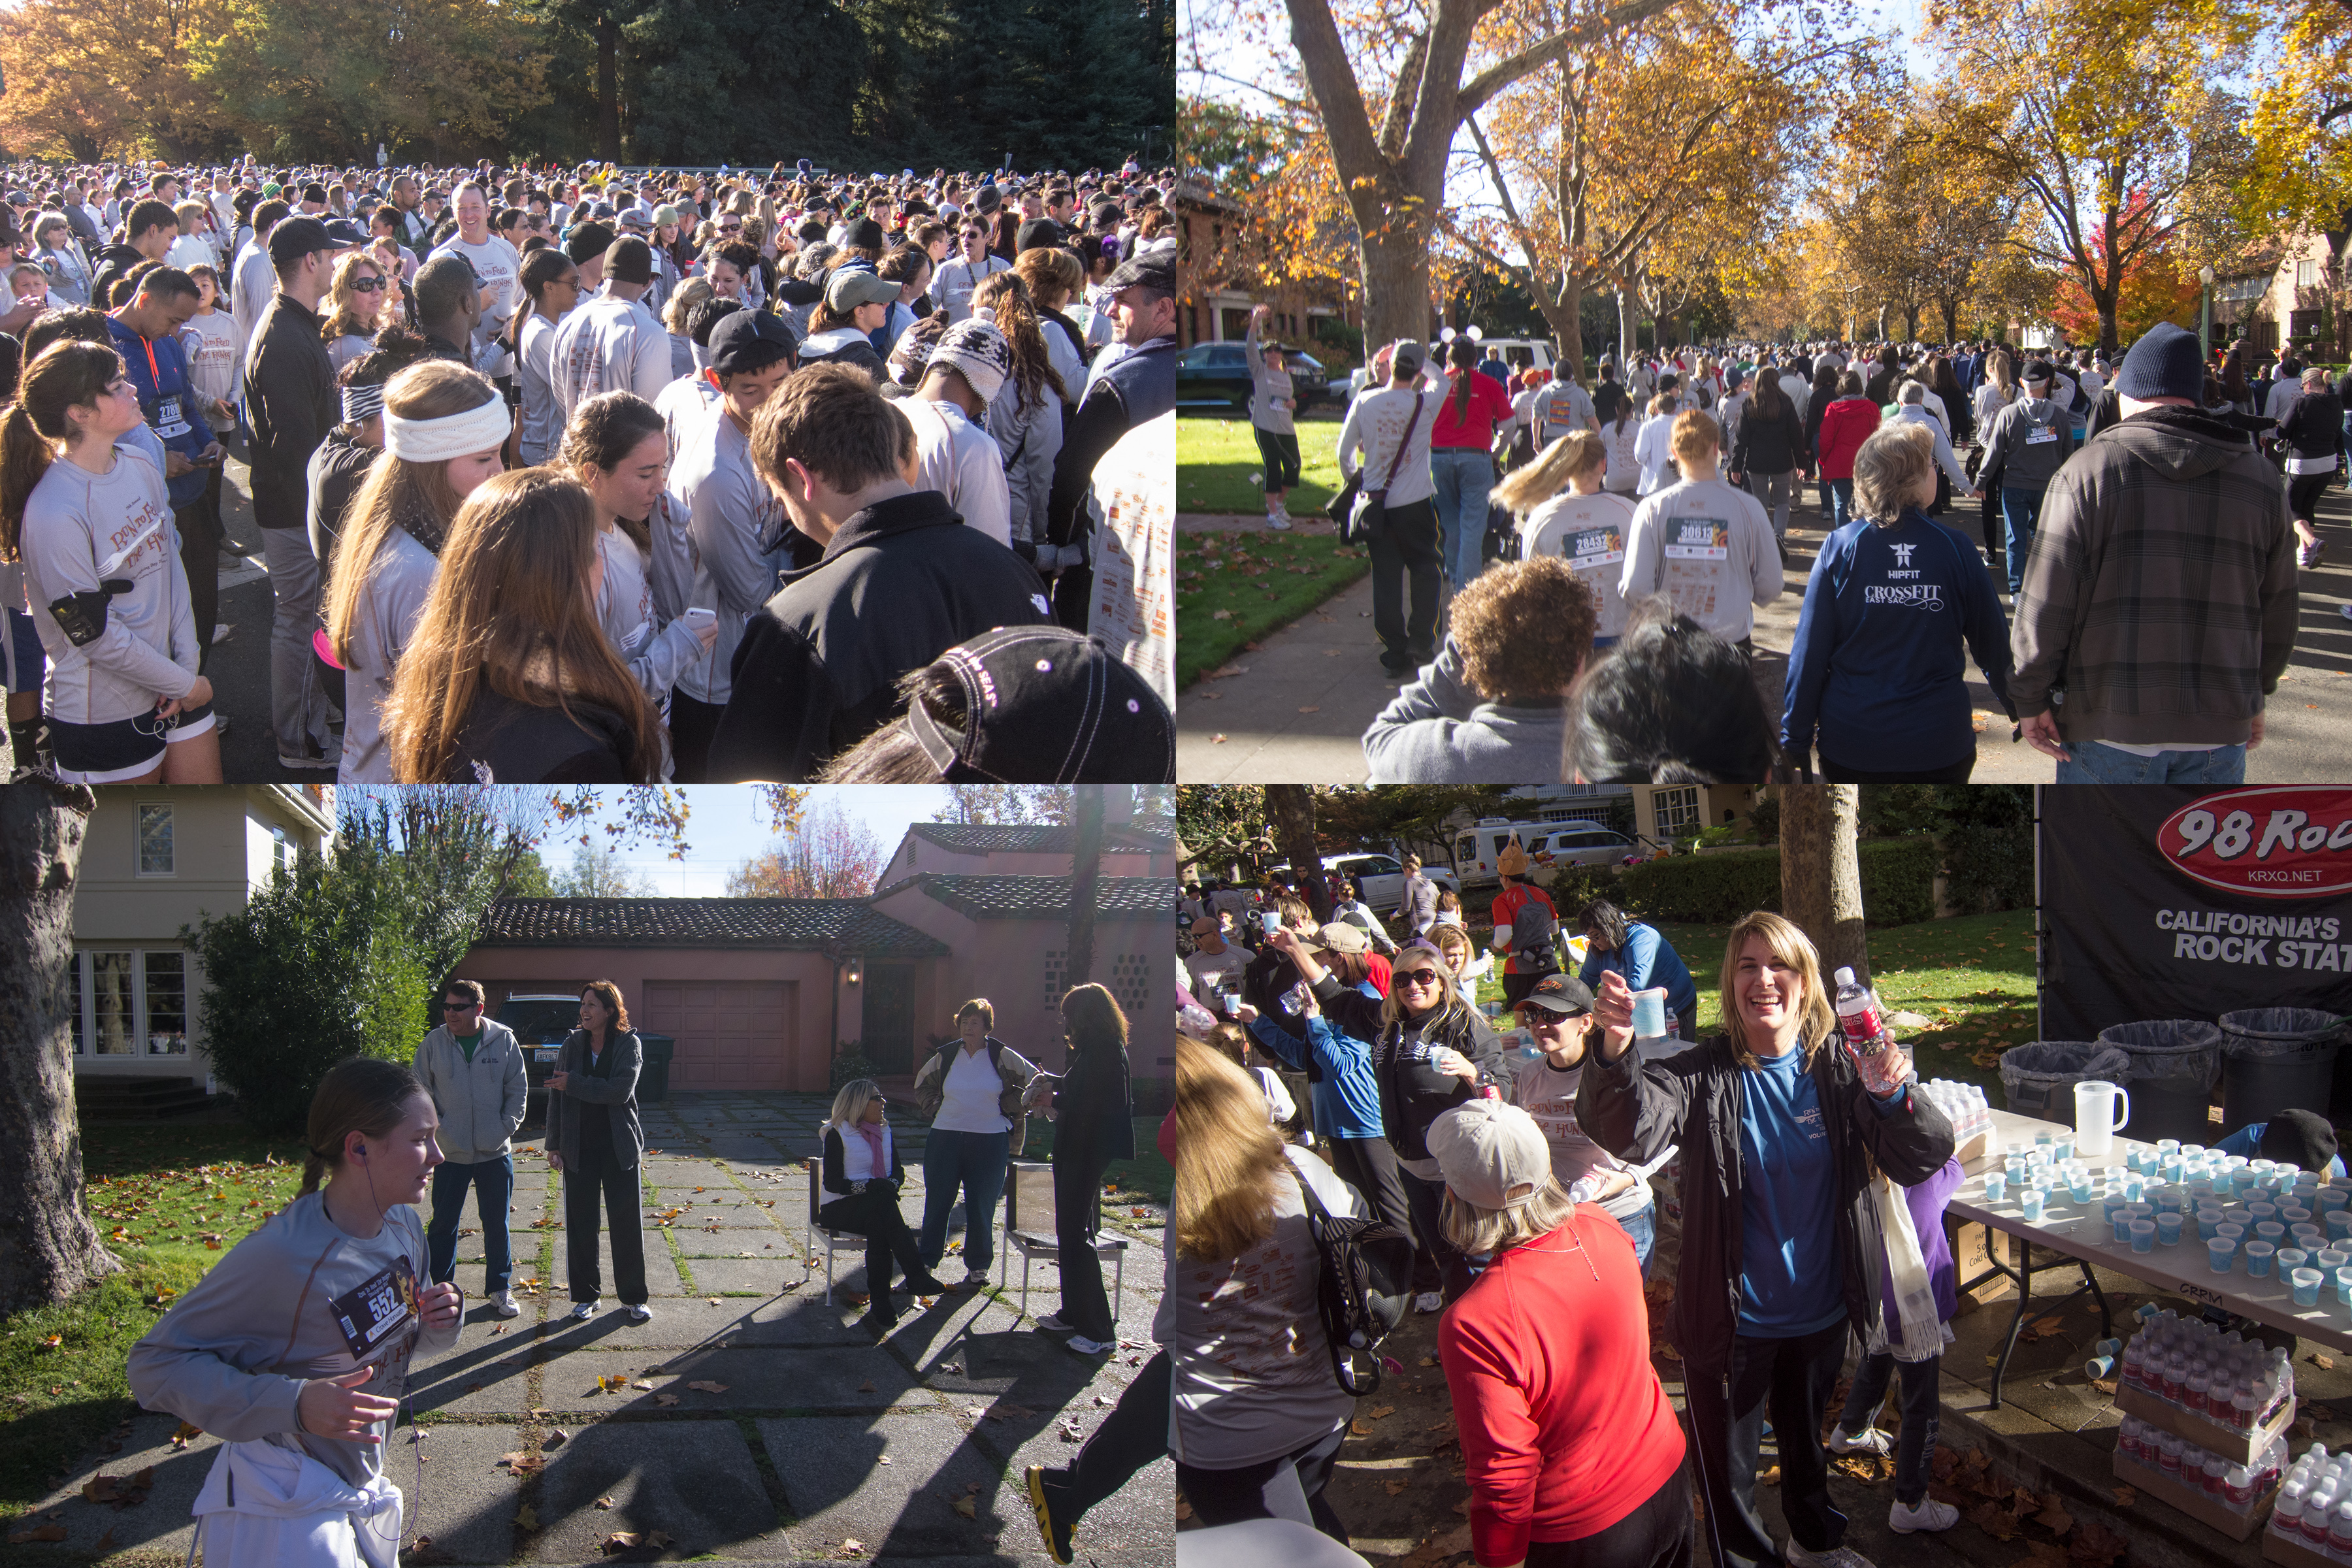
crowd, community, thanksgiving, 5k, endurance, protest, sacramento, runtofeedthehungry, endurance sports